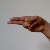
The image shows a hand gesture representing the letter 'H' in Indian Sign Language.